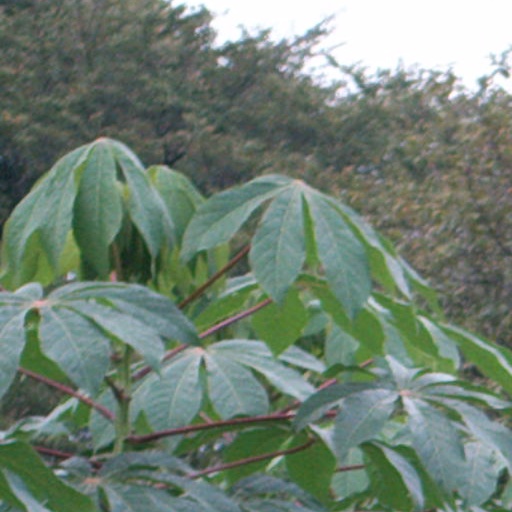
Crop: cassava